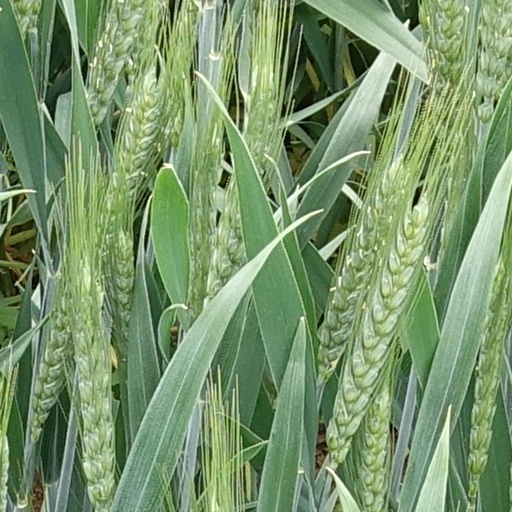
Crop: wheat